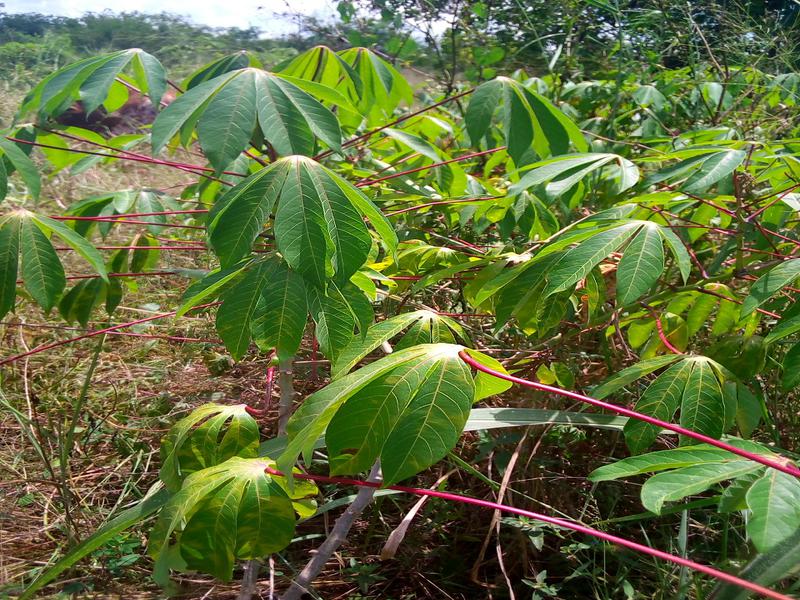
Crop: cassava
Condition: brown_streak_disease